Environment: real
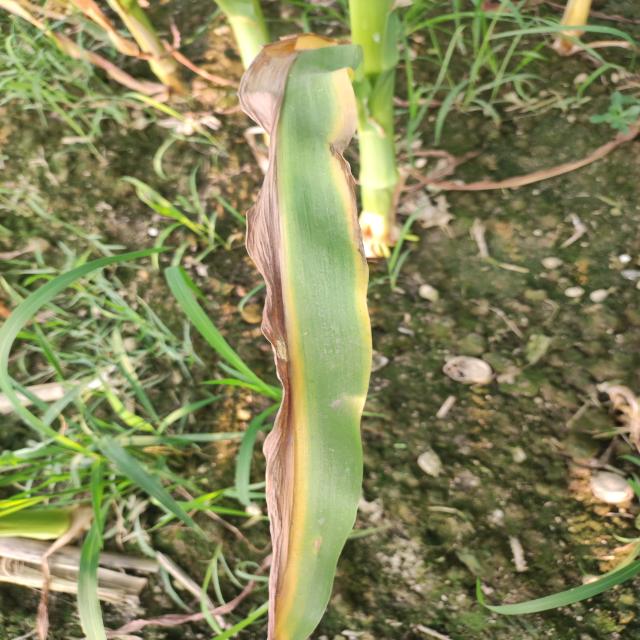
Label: potassium_deficiency